In situ

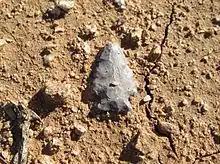
A Hohokam arrowhead "in situ"

In archaeology, the term "in situ" has been used variably to describe artifacts or features discovered in a presumed original context, yet its precise definition remains contested. Scholars distinguish between a broad usage (denoting materials recovered through controlled excavation) and a stricter usage reserved for those found in undisturbed, primary depositional settings. Between these poles lies a continuum of depositional scenarios, from sealed habitation floors to slope or fluvial deposits, meaning that whether an object is truly "in situ" depends on site-specific formation processes and the degree to which stratigraphic as well as spatial relationships can be reconstructed. Recording the exact spatial coordinates, stratigraphic position, and surrounding matrix of depositional materials is necessary for understanding past human activities and historical processes. While artifacts are often removed for analysis, certain archaeological features—such as hearths, postholes, and architectural foundations—have to be thoroughly documented in place to preserve their contextual information during excavation. This documentation relies on various methods, including detailed field notes, scaled technical drawings, cartographic representation, and high-resolution photographic records. Current archaeological practice incorporates advanced digital technologies, including 3D laser scanning, photogrammetry, unmanned aerial vehicles, and Geographic Information Systems (GIS), to capture complex spatial relationships. Artifacts found outside their original context or "ex situ", often due to natural disturbances or unrecorded excavations, have less interpretive value. However, these displaced materials can still provide clues about the spatial distribution and typological characteristics of unexcavated "in situ" deposits, guiding future excavation efforts.